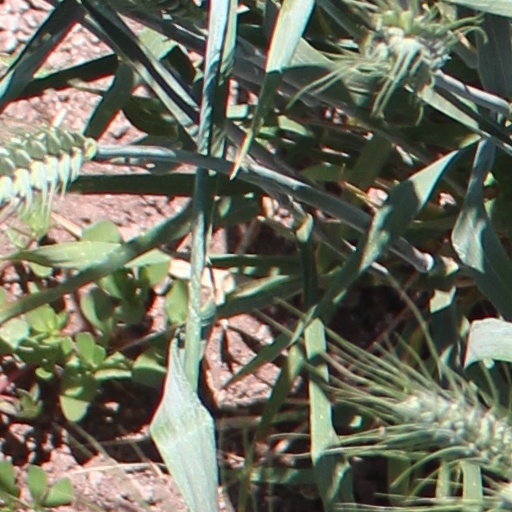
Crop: wheat